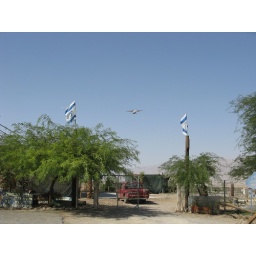
The path to the border is near an airport, so you see the occasional plane flying overhead.